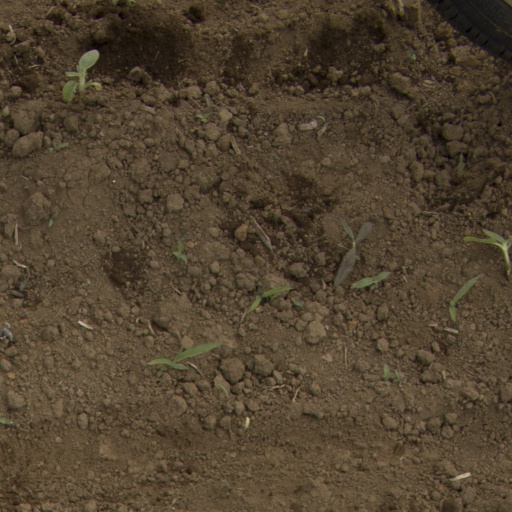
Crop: Jerusalem artichoke